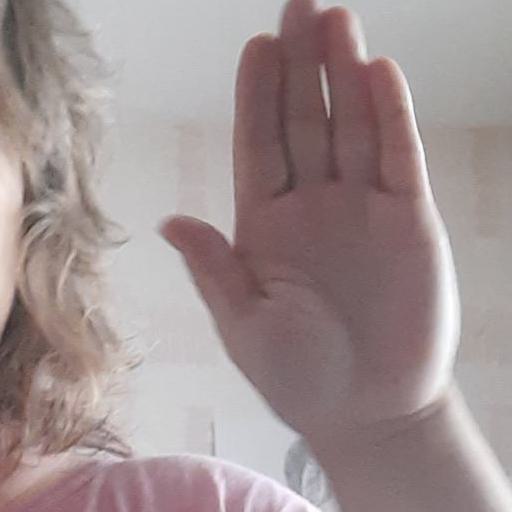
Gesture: stop